Store Dyrehave

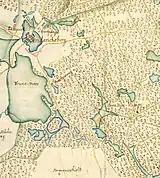
Store Dyrehave seen on a map by H. H. Scheel from about 1700.

The first enclosed deer park for hunting at Christian IV's new Frederiksborg Castle was "Lille Dyrehave" (Small Deer Park) immediately to the north of the castle (now the Romantic landscape section of the castle's park). Store Dyrehave, south of the castle, was enclosed with stone walls in 1619–28. In 1680, Christian V introduced a French-inspired geometrical system of roads forming a star with eight branches for par force hunting. Par force hunting took place in the forest until 1777.